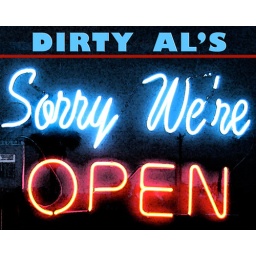
The sign in the window of Dirty Al's Seafood restaurant in South Padre Island.